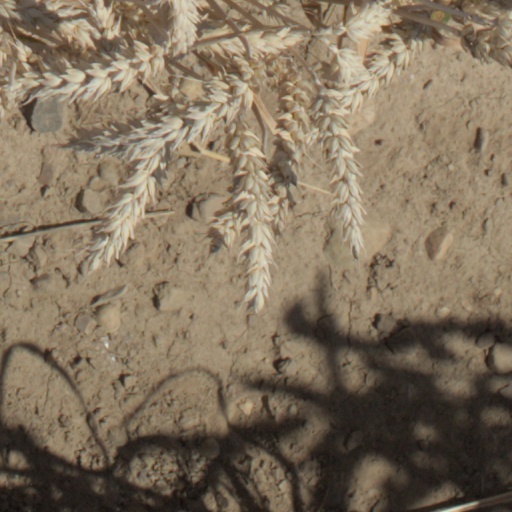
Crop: wheat